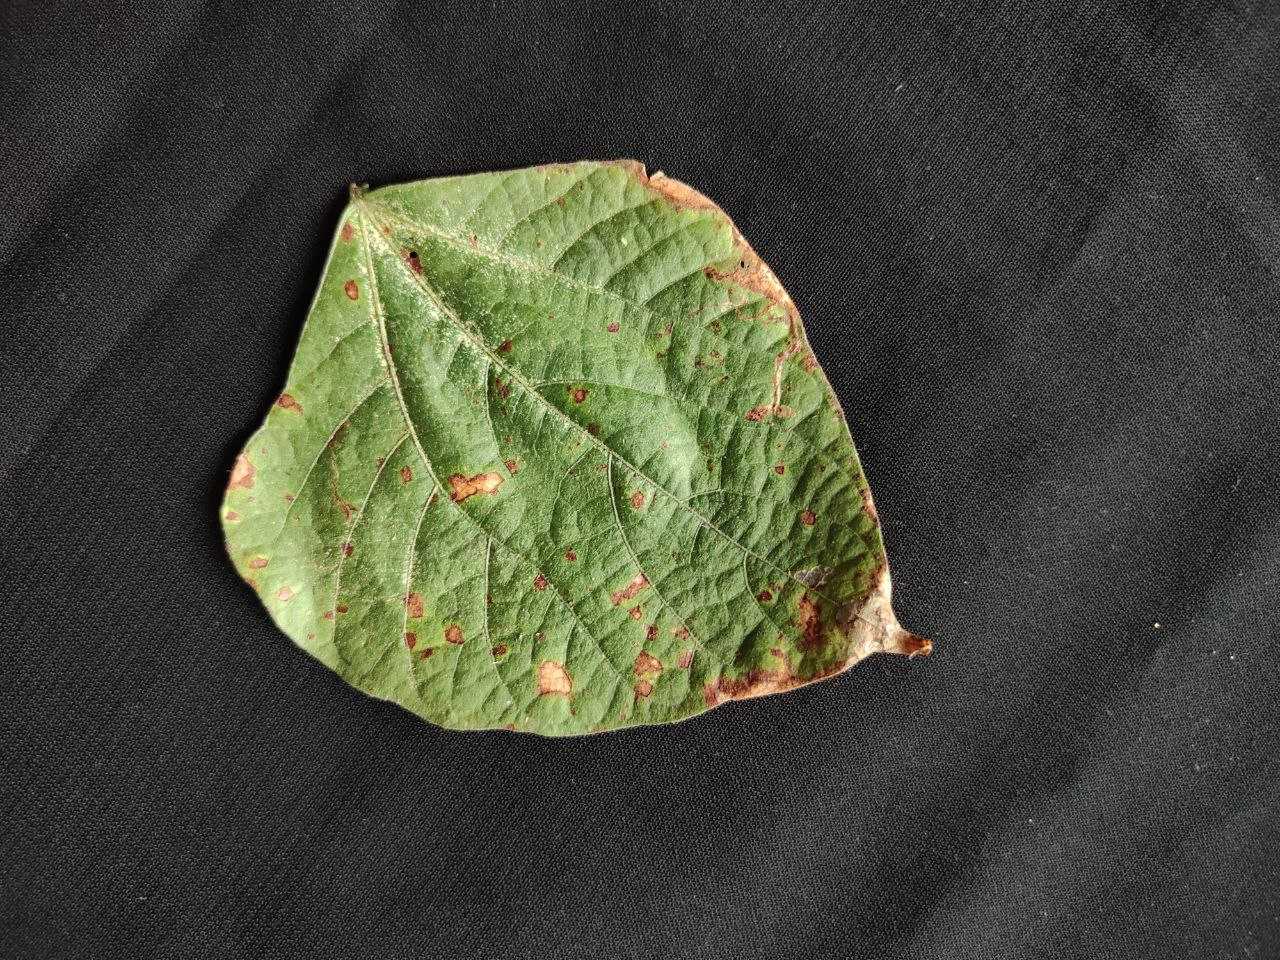
Crop: bean
Leaf condition: Rust